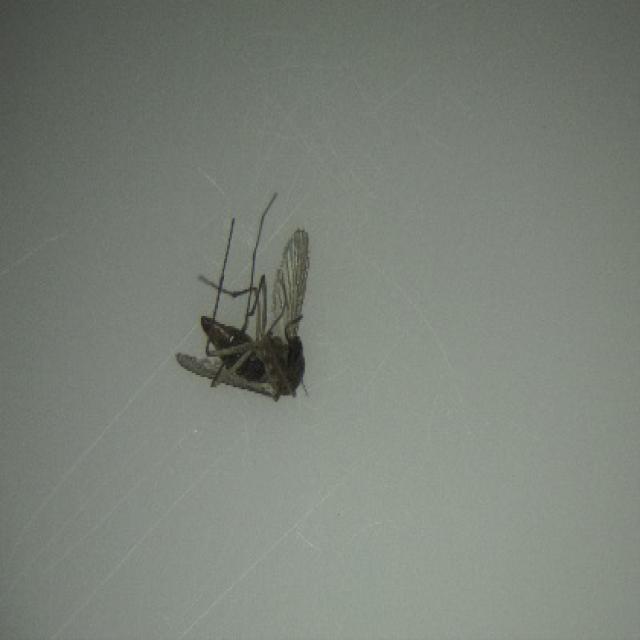
Species: culex_tritaeniorhynchus